What Scoundrels Men Are!

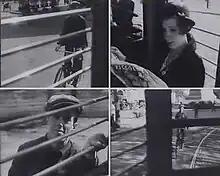
4 screenshots from film

What Scoundrels Men Are! is a 1932 Italian "white-telephones" comedy film directed by Mario Camerini.